Le Havre

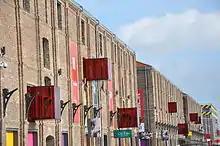
Commercial area of the south side of the Vauban Docks in 2009

To the east and north of the rebuilt central city are a stretch of old neighbourhoods (Danton, Saint-Vincent, Graville, Massillon, etc.) which were spared the bombings of World War II. The buildings, usually in brick, dated to the 19th and the first half of the 20th centuries. The shops are concentrated along several major roads in the Rond-Point neighbourhood. During the 1990s and 2000s, these neighborhoods have seen major redevelopments, particularly in the context of an OPAH: improvement of habitat by rehabilitation or reconstruction, creation of public facilities, and revitalization of business.